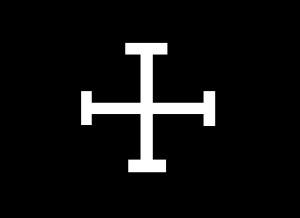
Le massacre de Ponce eut lieu dans la ville du même nom, à Porto Rico, lorsqu'une marche pacifique organisée le 21 mars 1937 se transforma en tuerie, faisant 21 morts, dont 2 policiers, et plus de 200 blessés. Cette marche avait été organisée par le Parti nationaliste de Porto Rico pour commémorer l'abolition de l'esclavage à Porto-Rico en 1873 et protester contre l'incarcération de son dirigeant Pedro Albizu Campos.